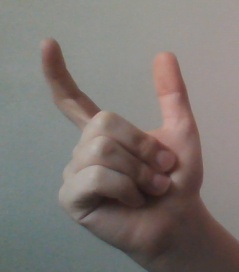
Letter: nun